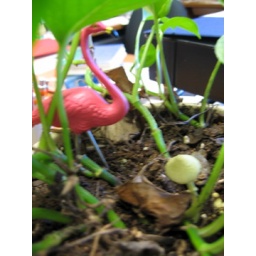
and yes, that is a pink flamingo in my house plant :)